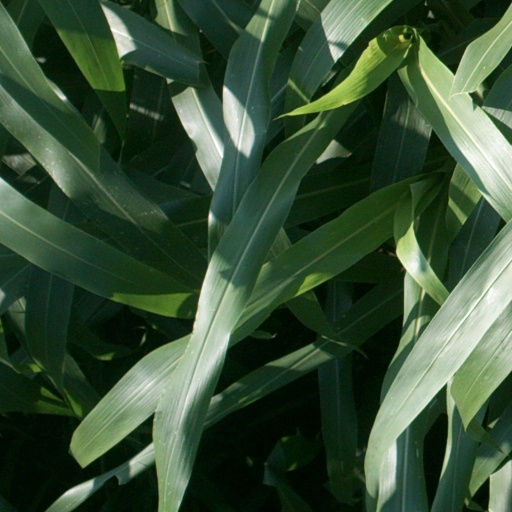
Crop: sorghum